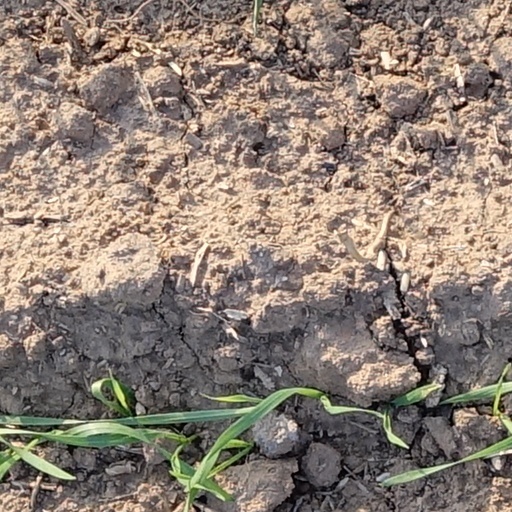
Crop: wheat